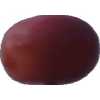
Label: pink_grape